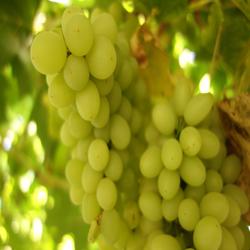
Label: Grapes